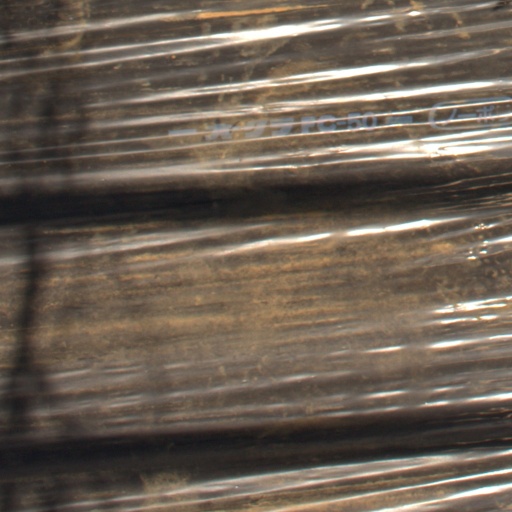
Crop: Jerusalem artichoke